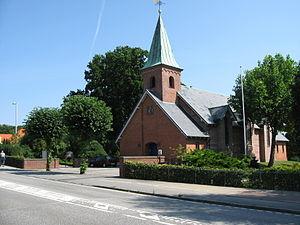
Humlebæk est une ville du Danemark, située sur le Sjælland, à 20 minutes en train au nord de la capitale du pays Copenhague. La population de la ville s'élevait à 9 248 habitants d'après le recensement de 2010. La commune dans laquelle Humlebæk se trouve, Fredensborg, comptait quant à elle 39 226 personnes en 2010. Située entre Copenhague et Helsingør dans la région de Hovedstaden, elle est très facile d'accès en train par les S-tog et l'Øresundtog.